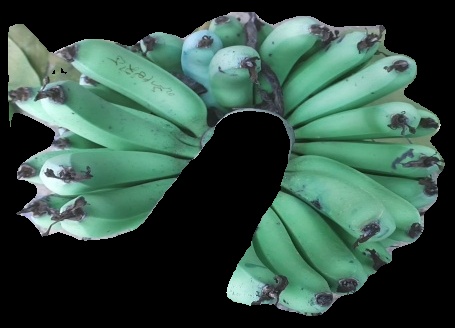
Variety: pachbale
Grade: grade3